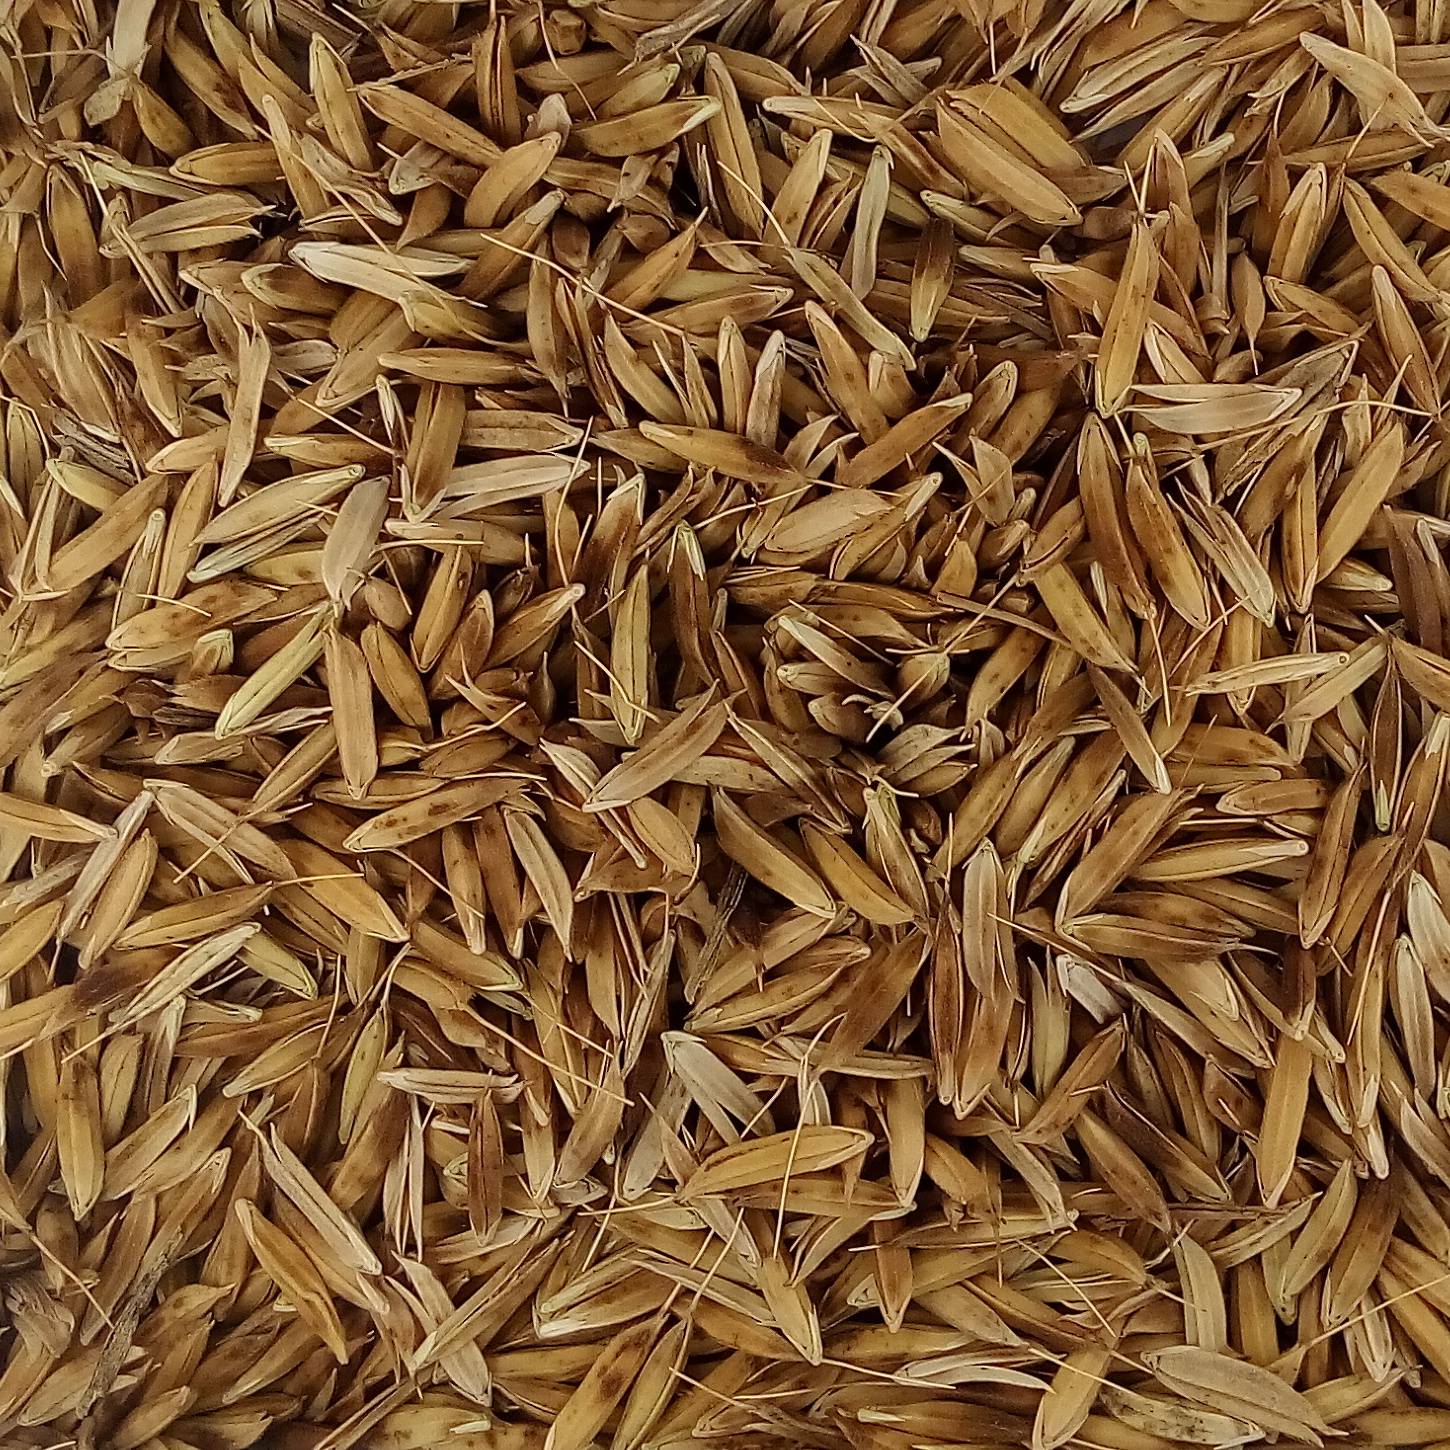
Rice seed variety: DHBT_3